Ontario Highway 11

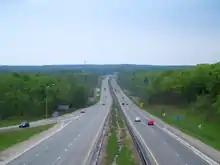
Highway11 facing south from Highway12 in Orillia

Highway11 begins at an interchange with Highway400 on the north side of Barrie, travelling northeast parallel to the northwestern shore of Lake Simcoe. The four-lane route, divided by a median barrier, crosses former Highway93 (Penetanguishene Road) and passes through a generally flat rural area, though businesses line both sides of the route. At the northern end of Lake Simcoe, the highway enters Orillia, where it is built as a divided freeway. It meets and becomes concurrent with Highway12 for . At Laclie Drive, the route exits Orillia and returns to a RIRO design with rural surroundings. It travels northward along the western shore of Lake Couchiching as far as Washago, then crosses the Severn River / Trent Severn Waterway.